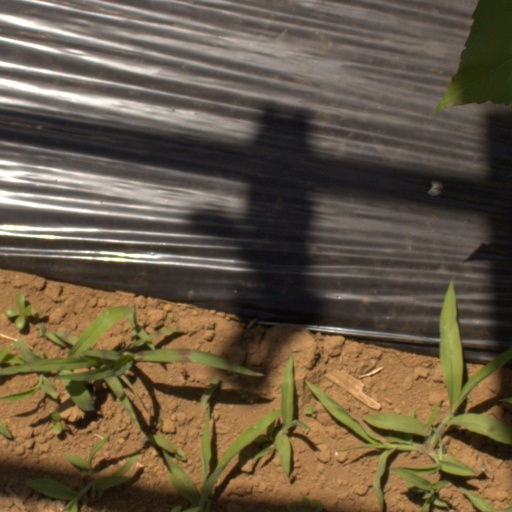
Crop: Jerusalem artichoke